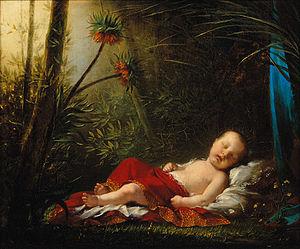
Napoléon François Joseph Charles Bonaparte, né le 20 mars 1811 au palais des Tuileries, à Paris, et mort le 22 juillet 1832 au palais de Schönbrunn, à Vienne, est le fils et l'héritier de Napoléon Iᵉʳ, empereur des Français, et de sa seconde épouse, Marie-Louise d'Autriche.